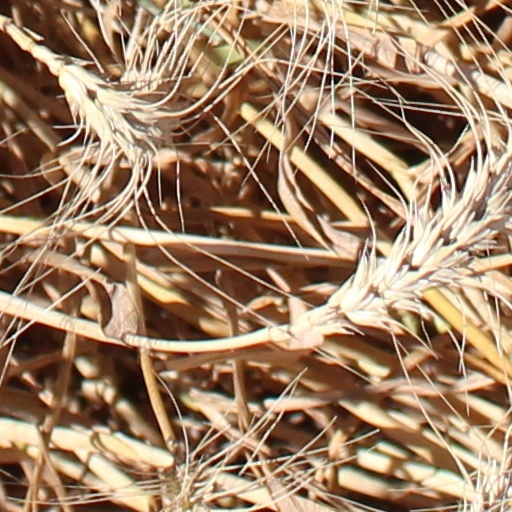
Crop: wheat